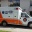
Label: ambulance